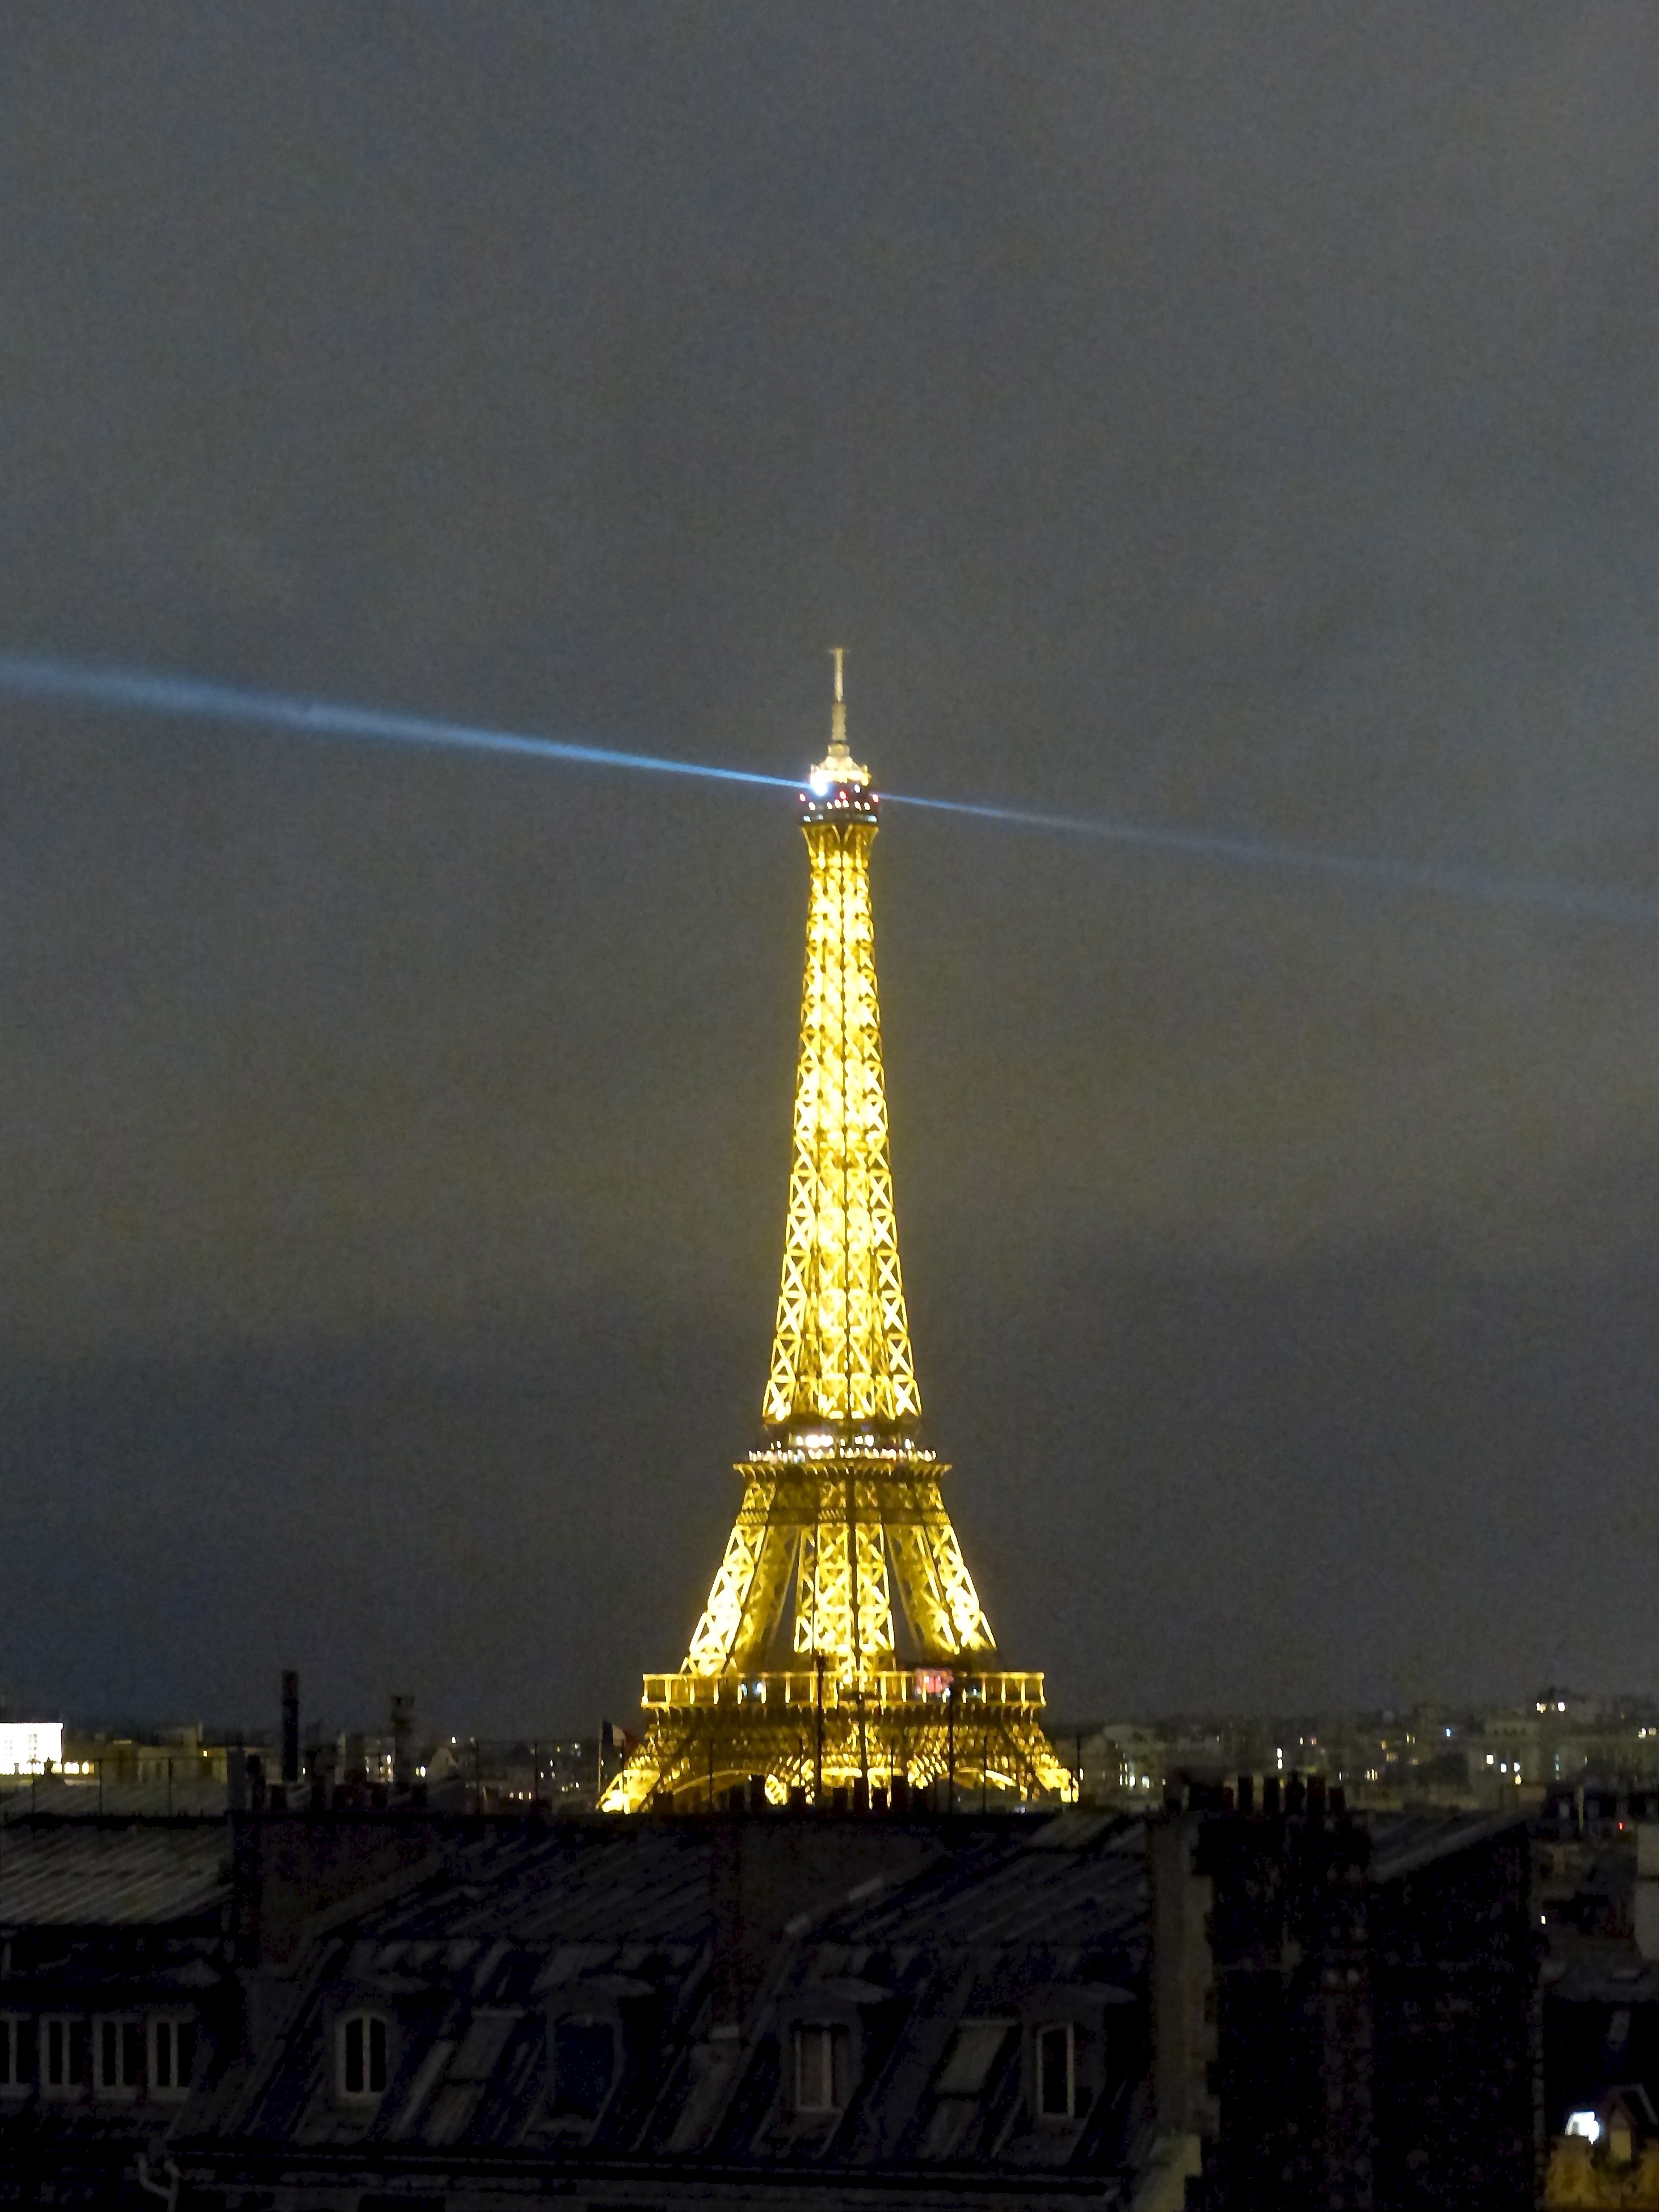
night, city, paris, travel, dusk, france, europe, evening, tower, landmark, eiffel, hotel, spire, royal, pont, leftbank